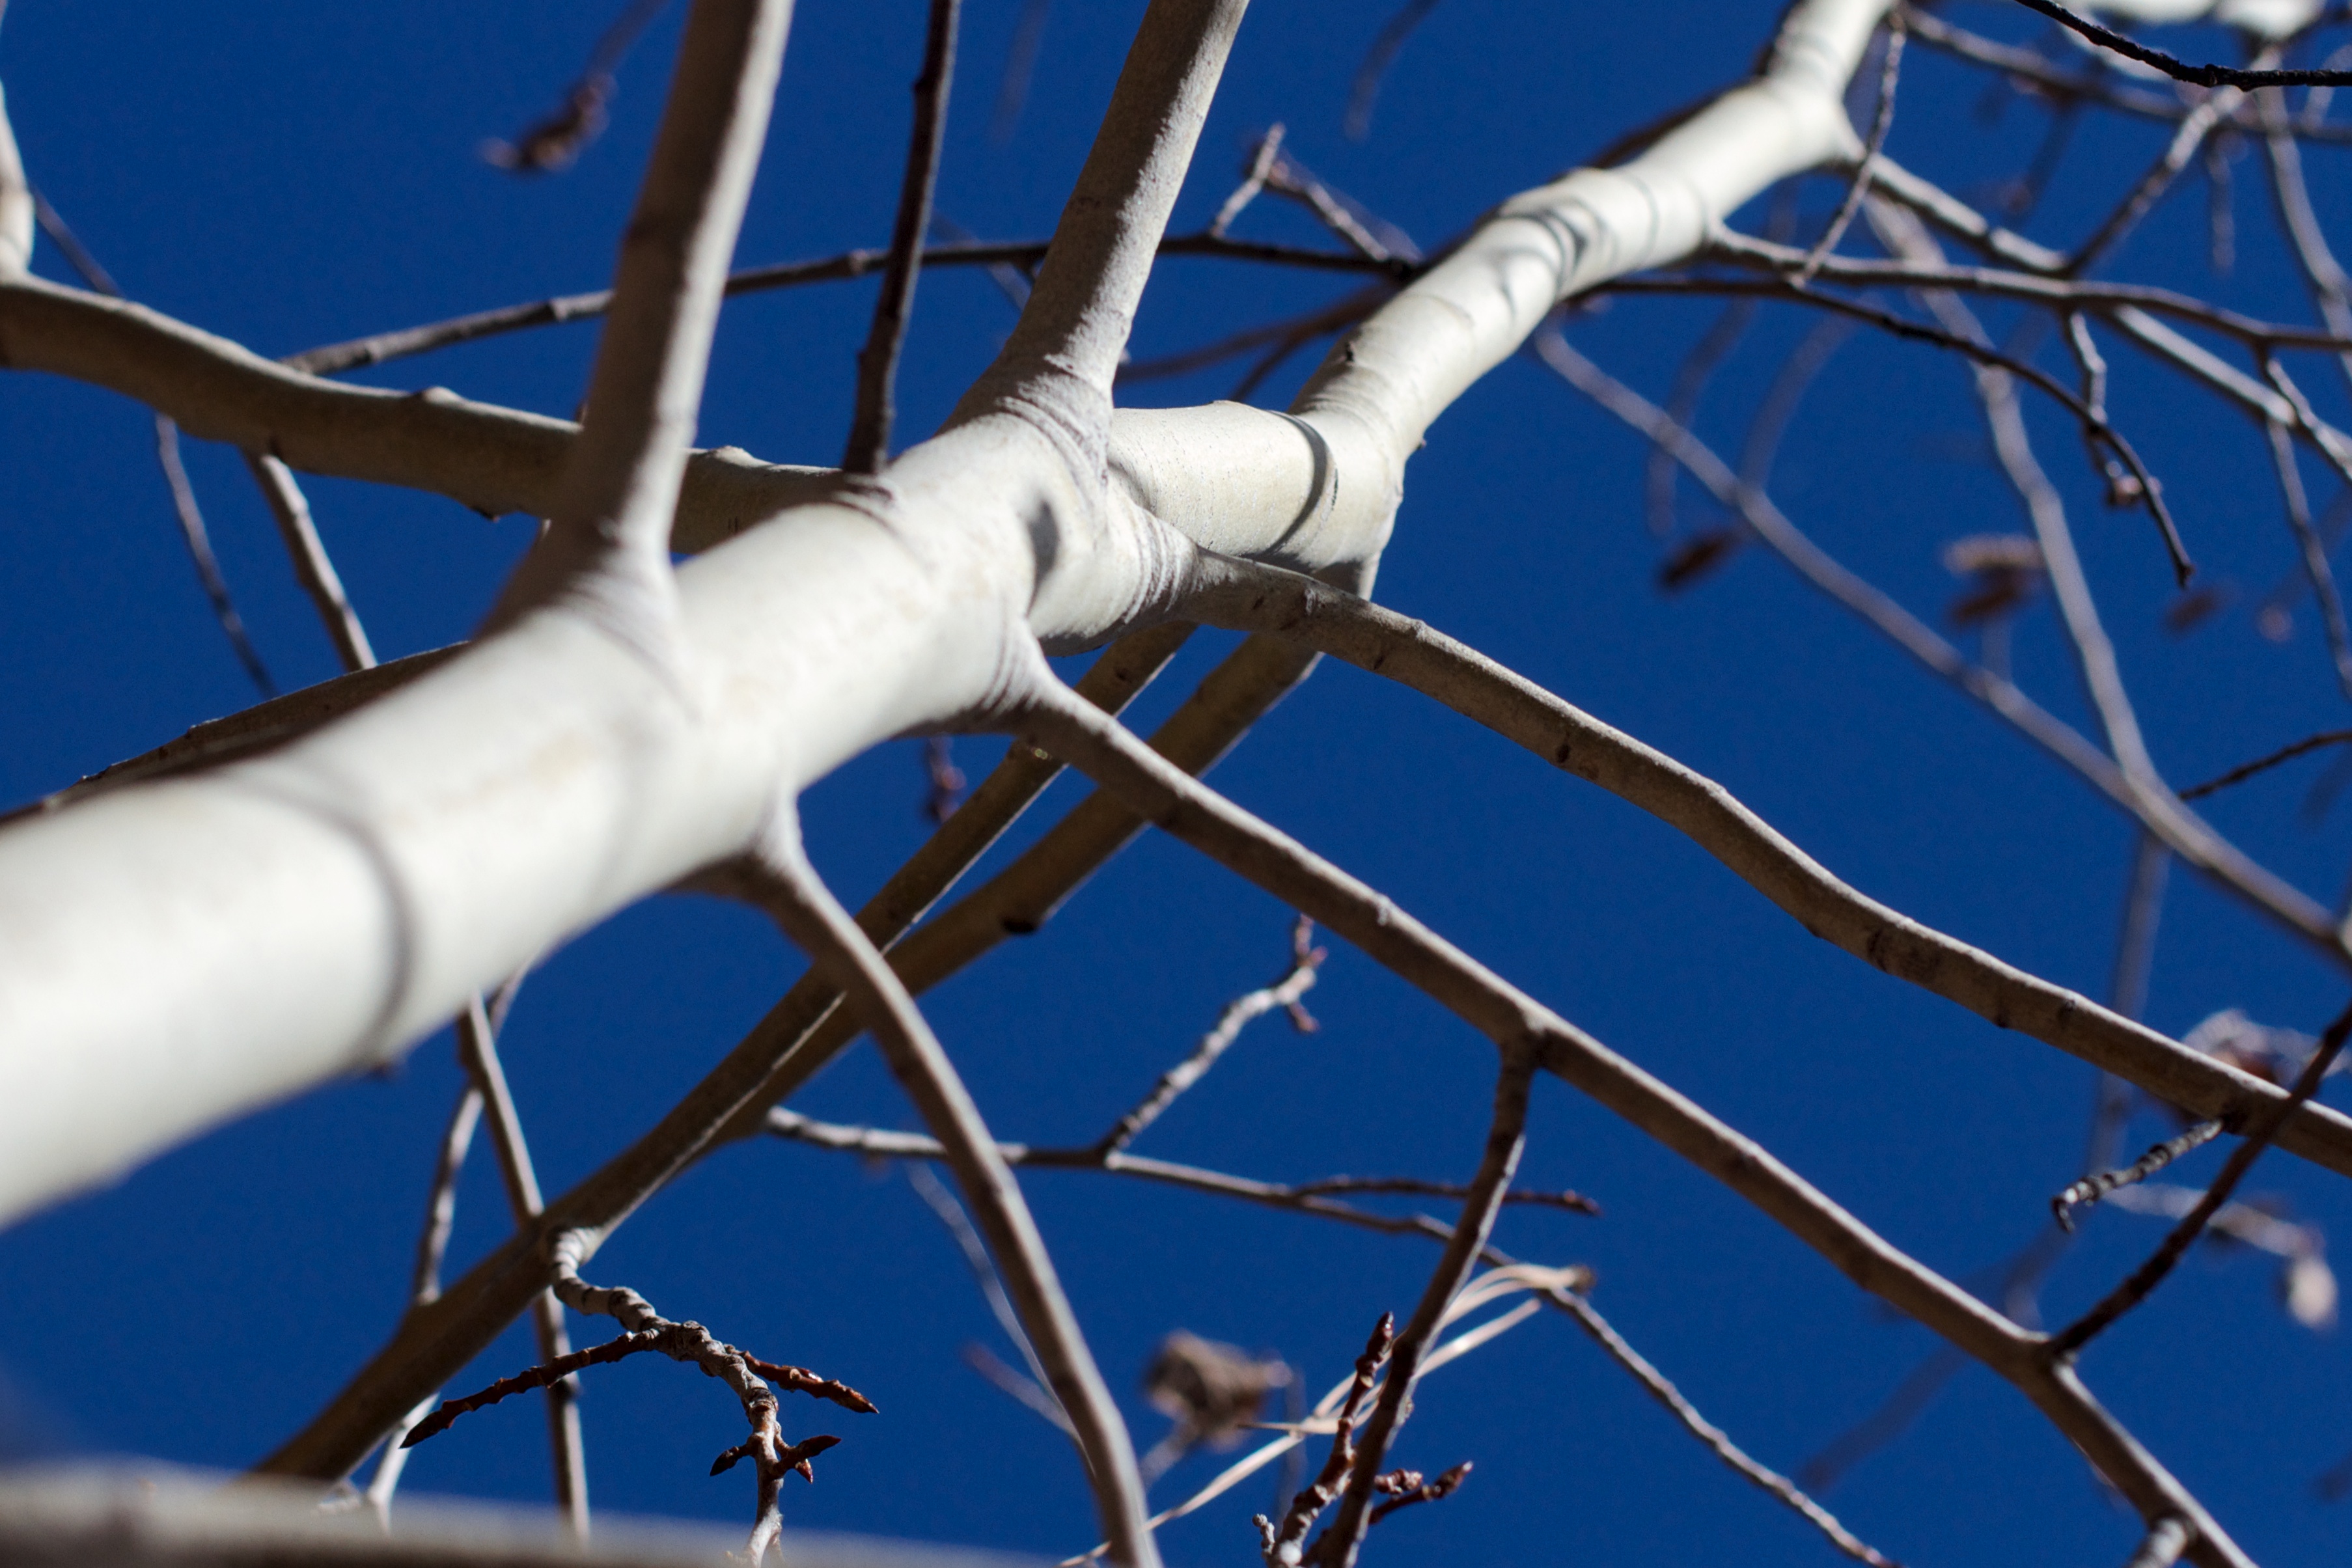
tree, branch, plant, flower, wind, mast, blue, electricity, twig, plant stem, woody plant, outdoor structure